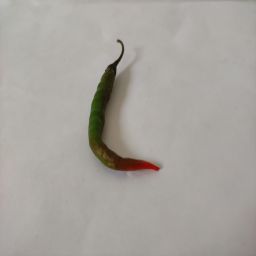
Crop: Chile Pepper
Quality: Ripe